The Derby Ram

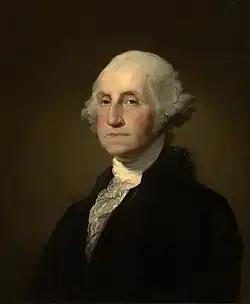
George Washington (1732–1799)

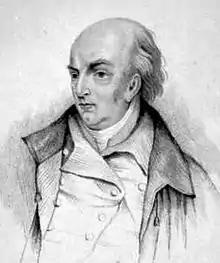
John Wall Callcott

According to A.L. Lloyd, the ram (known as "Old Tup") may be "a distinct relative of the Greek god Pan" or a representation of "the Devil himself".